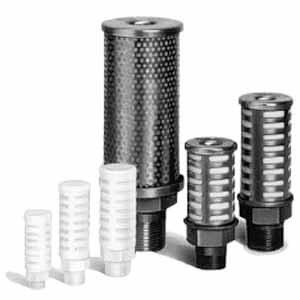
SMC AN500-06, AN00, Silencer, Standard
Series AN silencers offer various styles and low backpressure in a compact, easy mounting design. The high noise reduction style provides over 35dB(A) noise reduction and the case is UL94-V0 grade, flame resistant material. Series AN is available with R(PT) or NPT threads., Model: AN500-06 (Size 5-Standard, Noise Reduction-Standard (30 dB), Port Size 3/4)
Brand: SMC
Category: Cameras & Optics > Camera & Optic Accessories > Camera Parts & Accessories > Camera Silencers & Sound Blimps